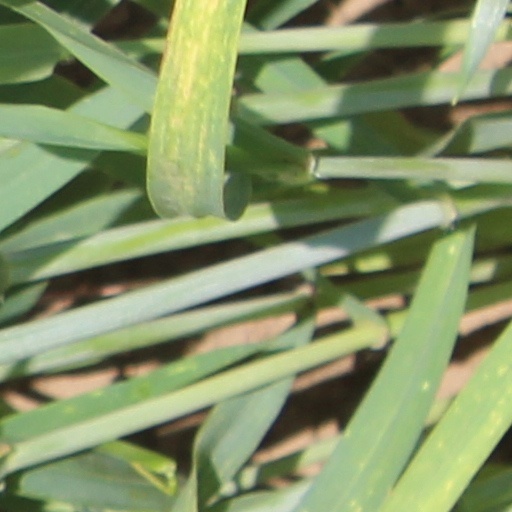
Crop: wheat